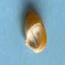
Maize quality: Good